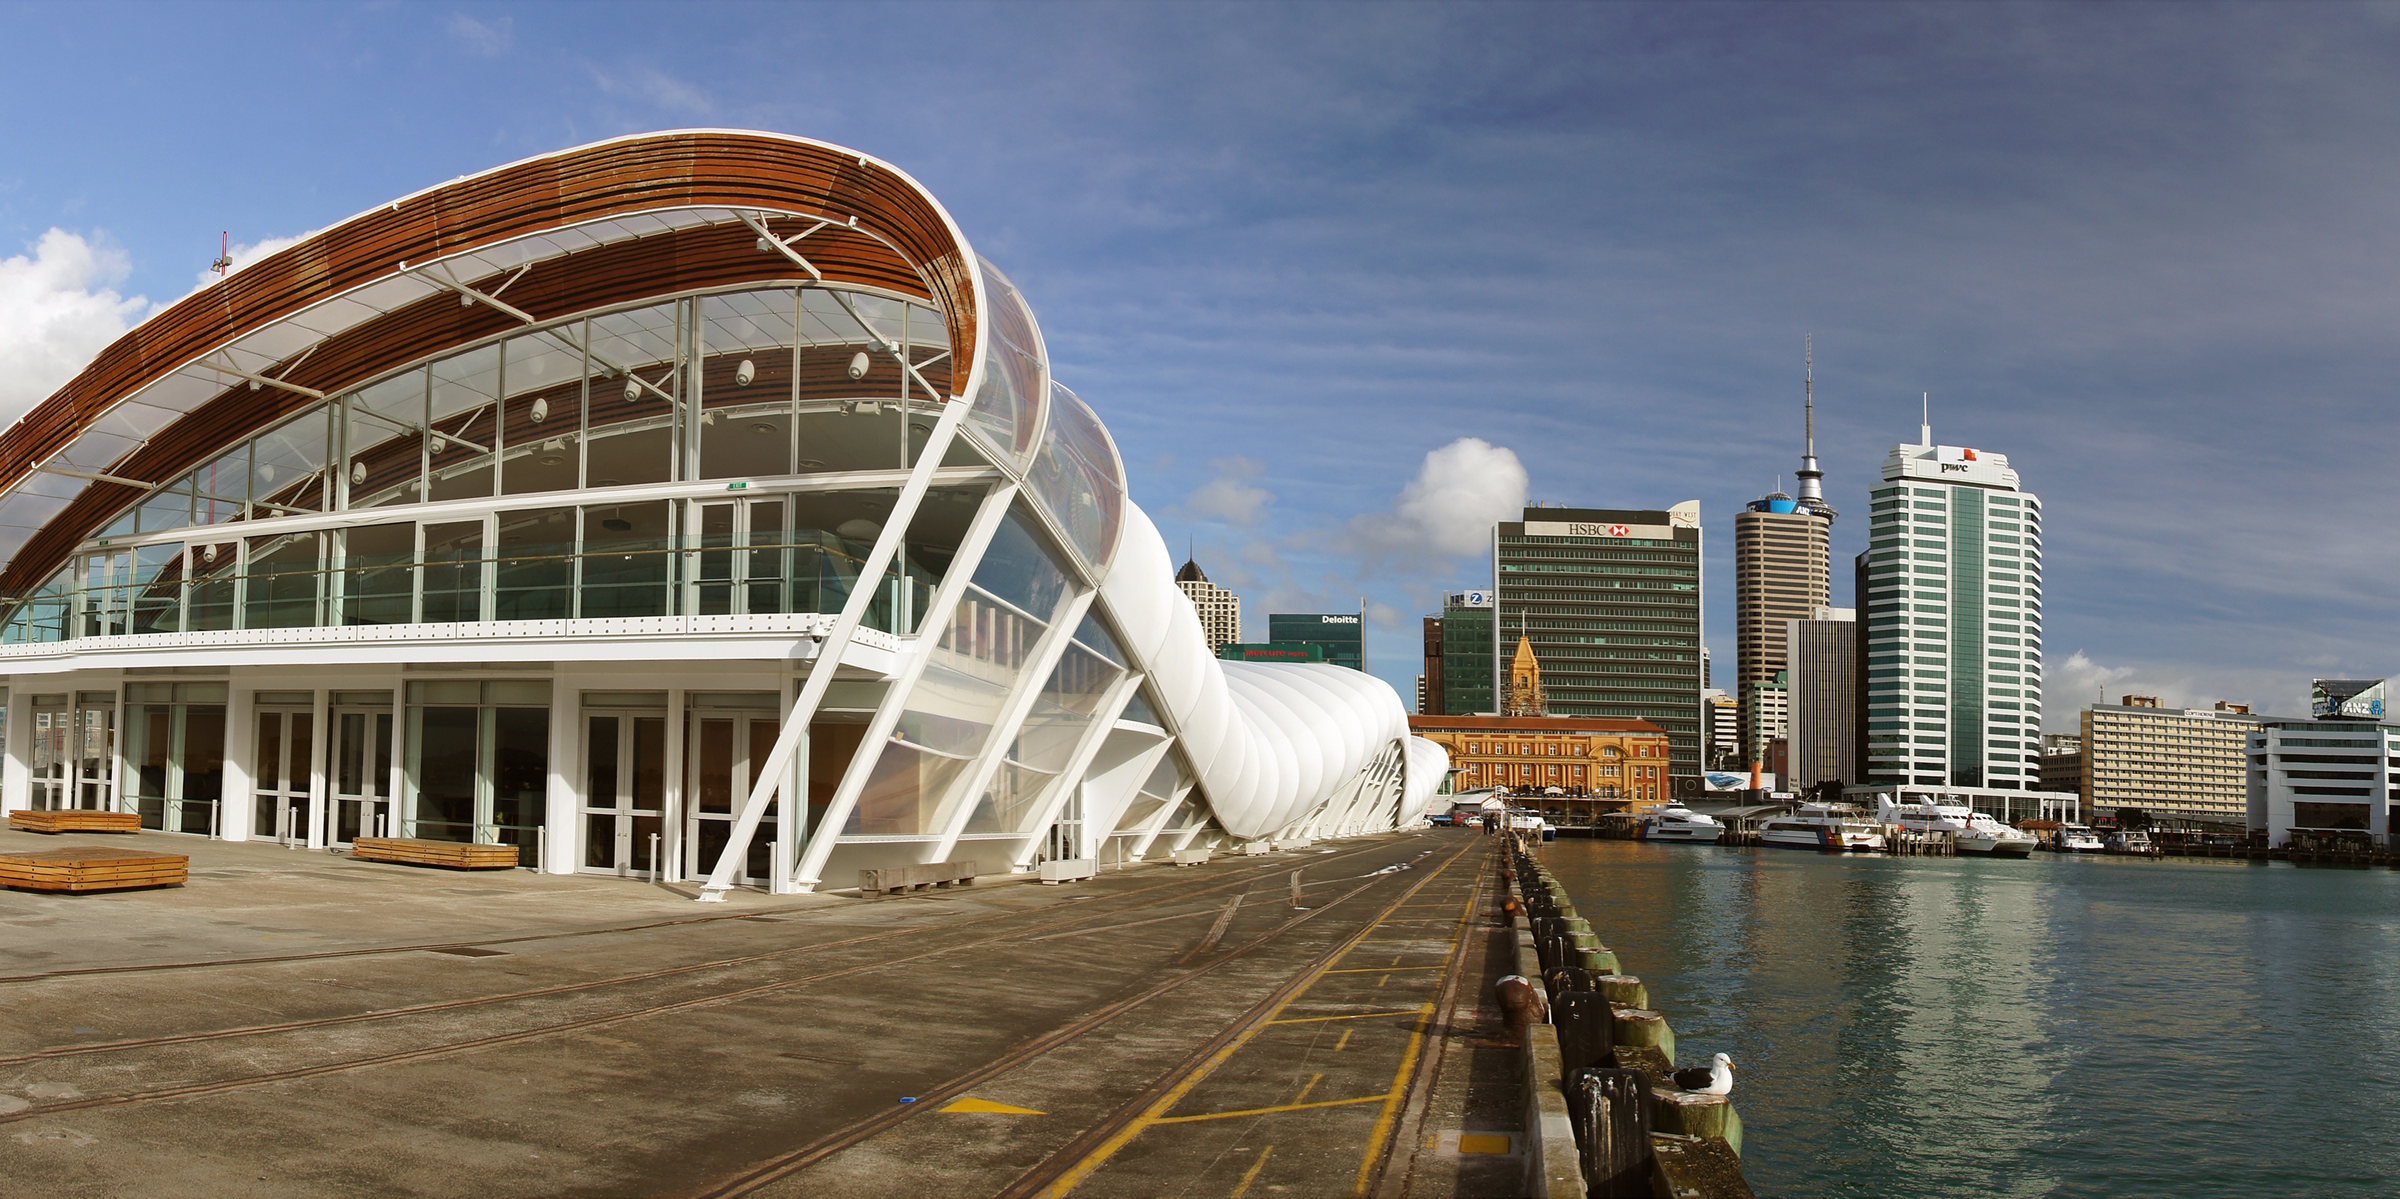
architecture, structure, bridge, skyline, city, skyscraper, cityscape, downtown, reflection, landmark, stadium, tower block, public transport, auckland, thecloudauckland, sonydslra580, tamron18270mmpzd, harbourcruiseauckland, urban area, sport venue